List of Gwinnett Stripers seasons

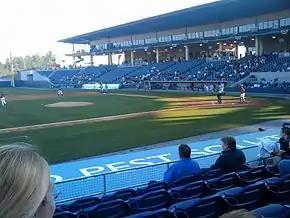
The Gwinnett Stripers have played at Coolray Field since 2009.

The Gwinnett Stripers are a Minor League Baseball team that plays in Lawrenceville, Georgia. Founded as members of the Triple-A classification International League (IL) in 2009, the Stripers have been affiliated with the Atlanta Braves since their inception, but were originally known as the Gwinnett Braves (2009–2018). The Stripers have played at Coolray Field in since their inaugural season. In conjunction with the 2021 restructuring of the minor leagues, Gwinnett was placed in the new Triple-A East (AAAE) in 2021, but this league was renamed the International League in 2022.